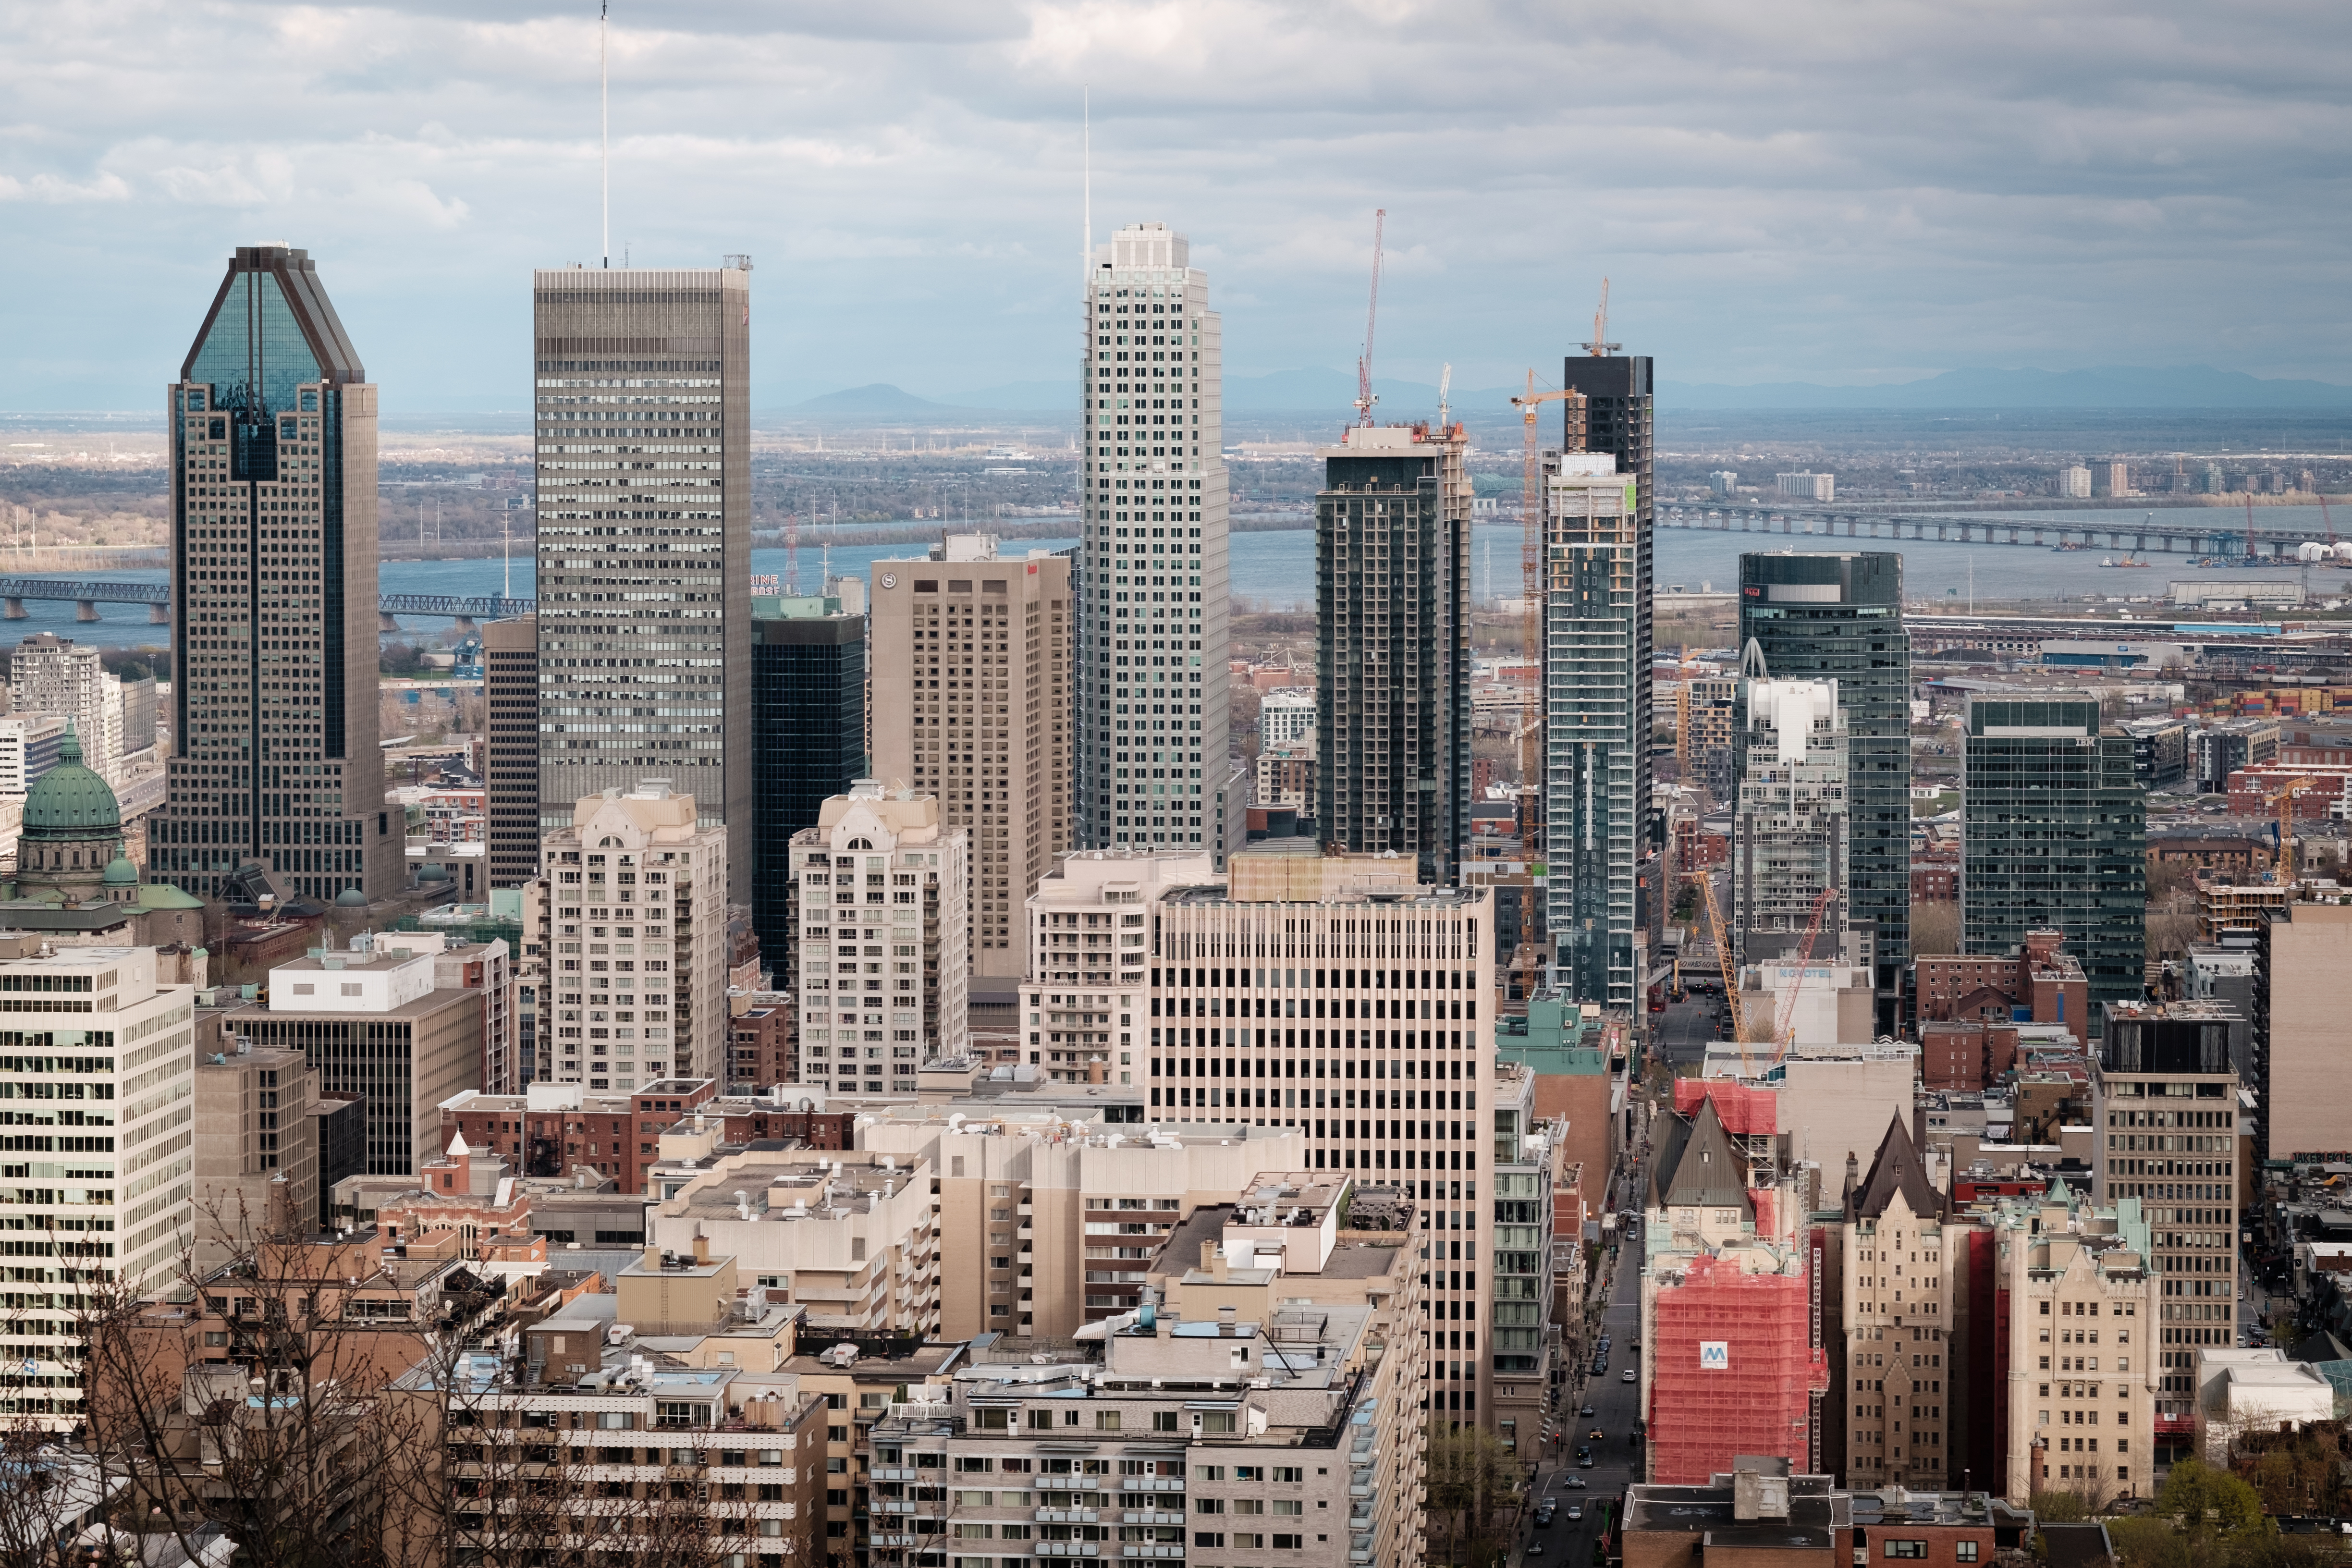
skyline, city, skyscraper, urban, cityscape, downtown, tower, landmark, tower block, buildings, metropolis, neighbourhood, aerial photography, urban area, residential area, geographical feature, human settlement, metropolitan area